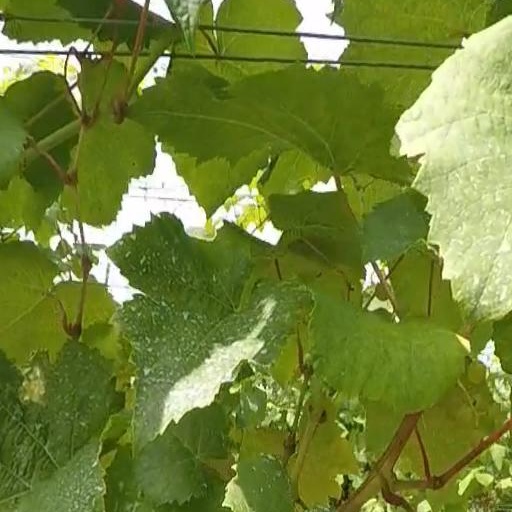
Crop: grape